Rashami Desai

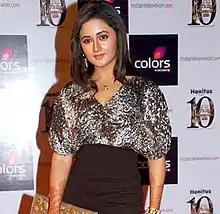

Desai earned widespread acclaim and recognition upon entering Colors TV's long-running soap opera "Uttaran" in 2009, where she played the parallel lead alongside Tina Datta and Nandish Sandhu. The series followed the story of two friends, Ichcha and Tapasya, who hail from different strata of the society. Desai replaced Ishita Panchal to play the role of adult Tapasya Thakur, a rich girl who gets manipulated by her maternal grandmother upon feeling less loved than her friend by her own parents. "Uttaran" opened up newer international markets for Indian Television, making Desai a household name beyond the country's shores. For "Uttaran", Desai received numerous accolades and nominations including the ITA Award for Best Actress Popular and Indian Telly Award for Best Actress in a Negative Role Popular in 2010. In January 2012 she opted out of the show. On 7 November 2012, she returned to "Uttaran" with positive shades, and left the show again in 2014 citing creative differences.